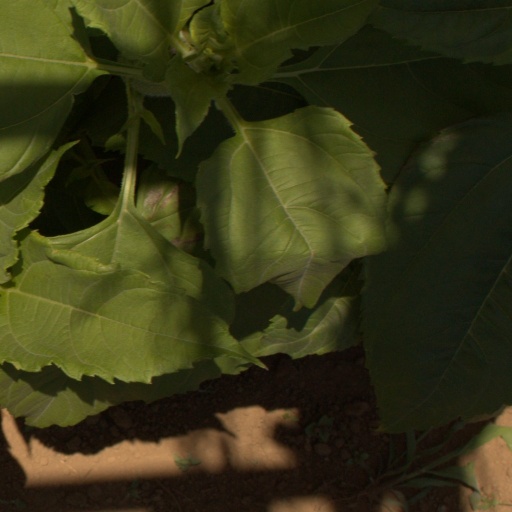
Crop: Jerusalem artichoke